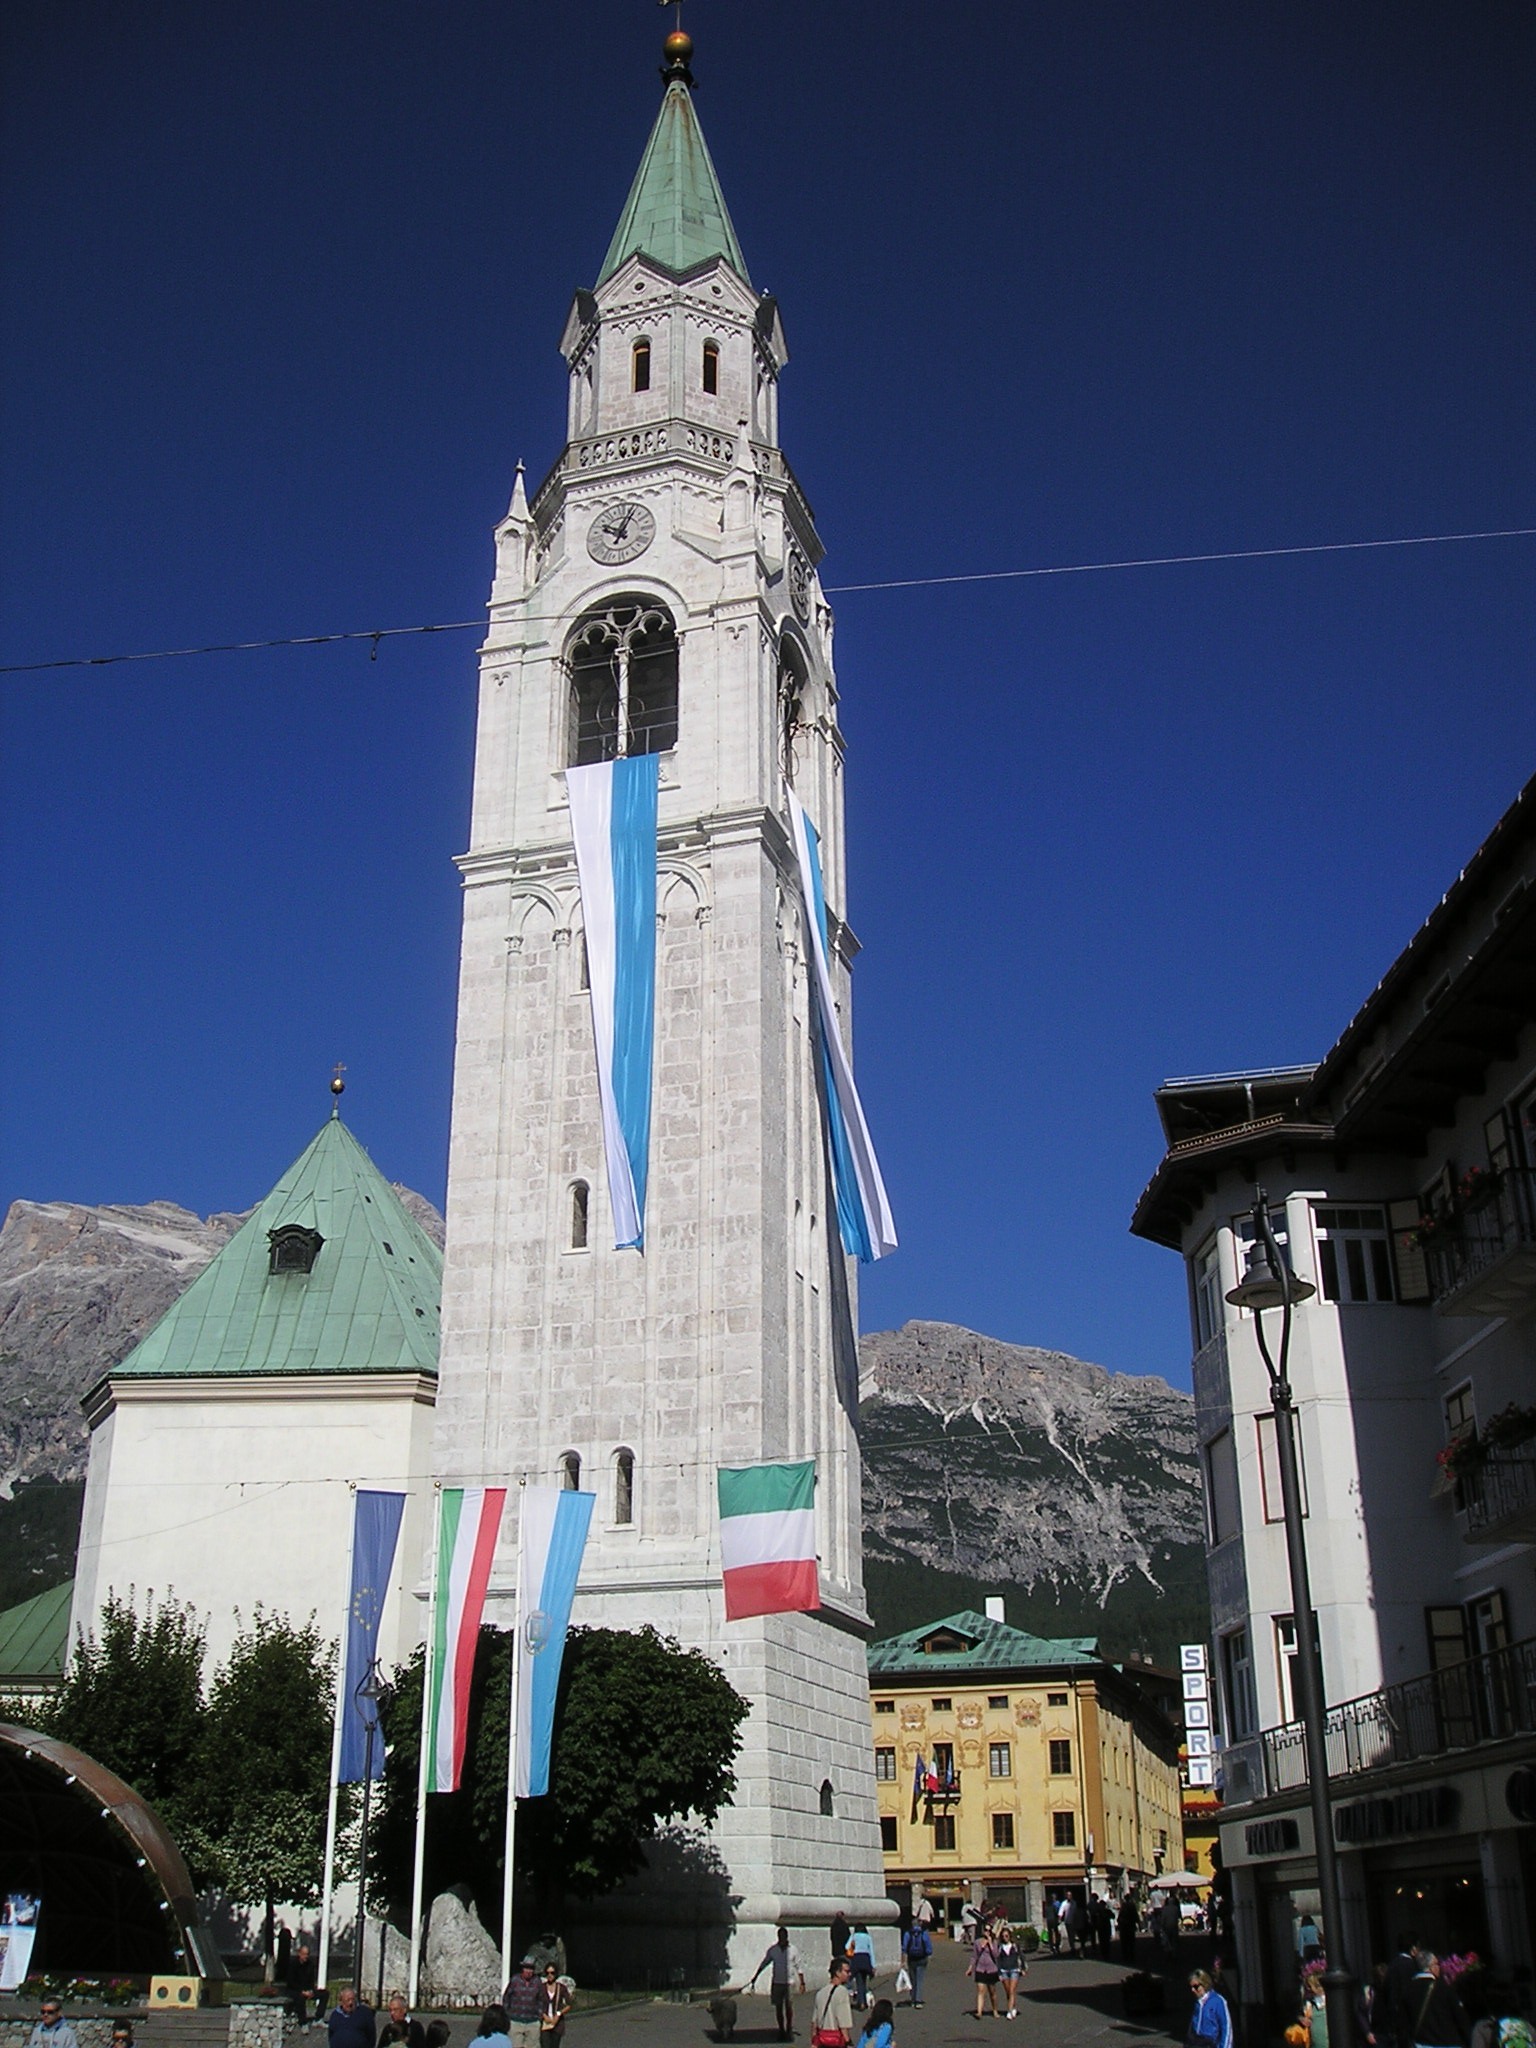
town, building, city, cityscape, downtown, tower, landmark, italy, alpine, church, cathedral, place of worship, clock tower, bell tower, spire, steeple, veneto, center, dolomites, belluno, south tyrol, cortina d ampezzo